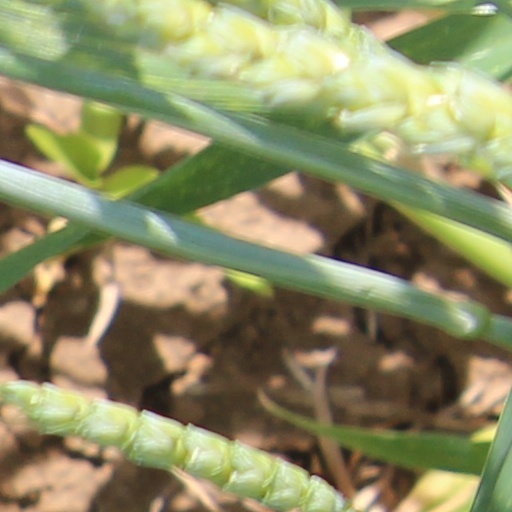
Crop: wheat